James Moody Jazz Festival

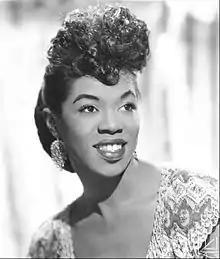
Jazz vocalist Sarah Vaughan in 1955

The festival hosts an annual jazz vocalist competition named for Newark-born jazz singer Sarah Vaughan. The event, as of the 2020s, is open to solo vocalists of all nationalities who are not signed to a major record label. The competition judges contestants on criteria "that includes vocal quality, intonation, ability to swing, individuality, and improvisation."